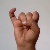
The image shows a hand gesture representing the letter 'I' in Indian Sign Language.